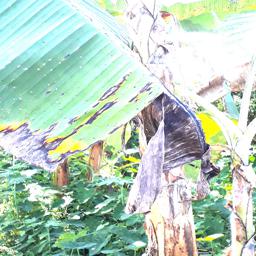
Label: POTASSIUM DEFICIENCY